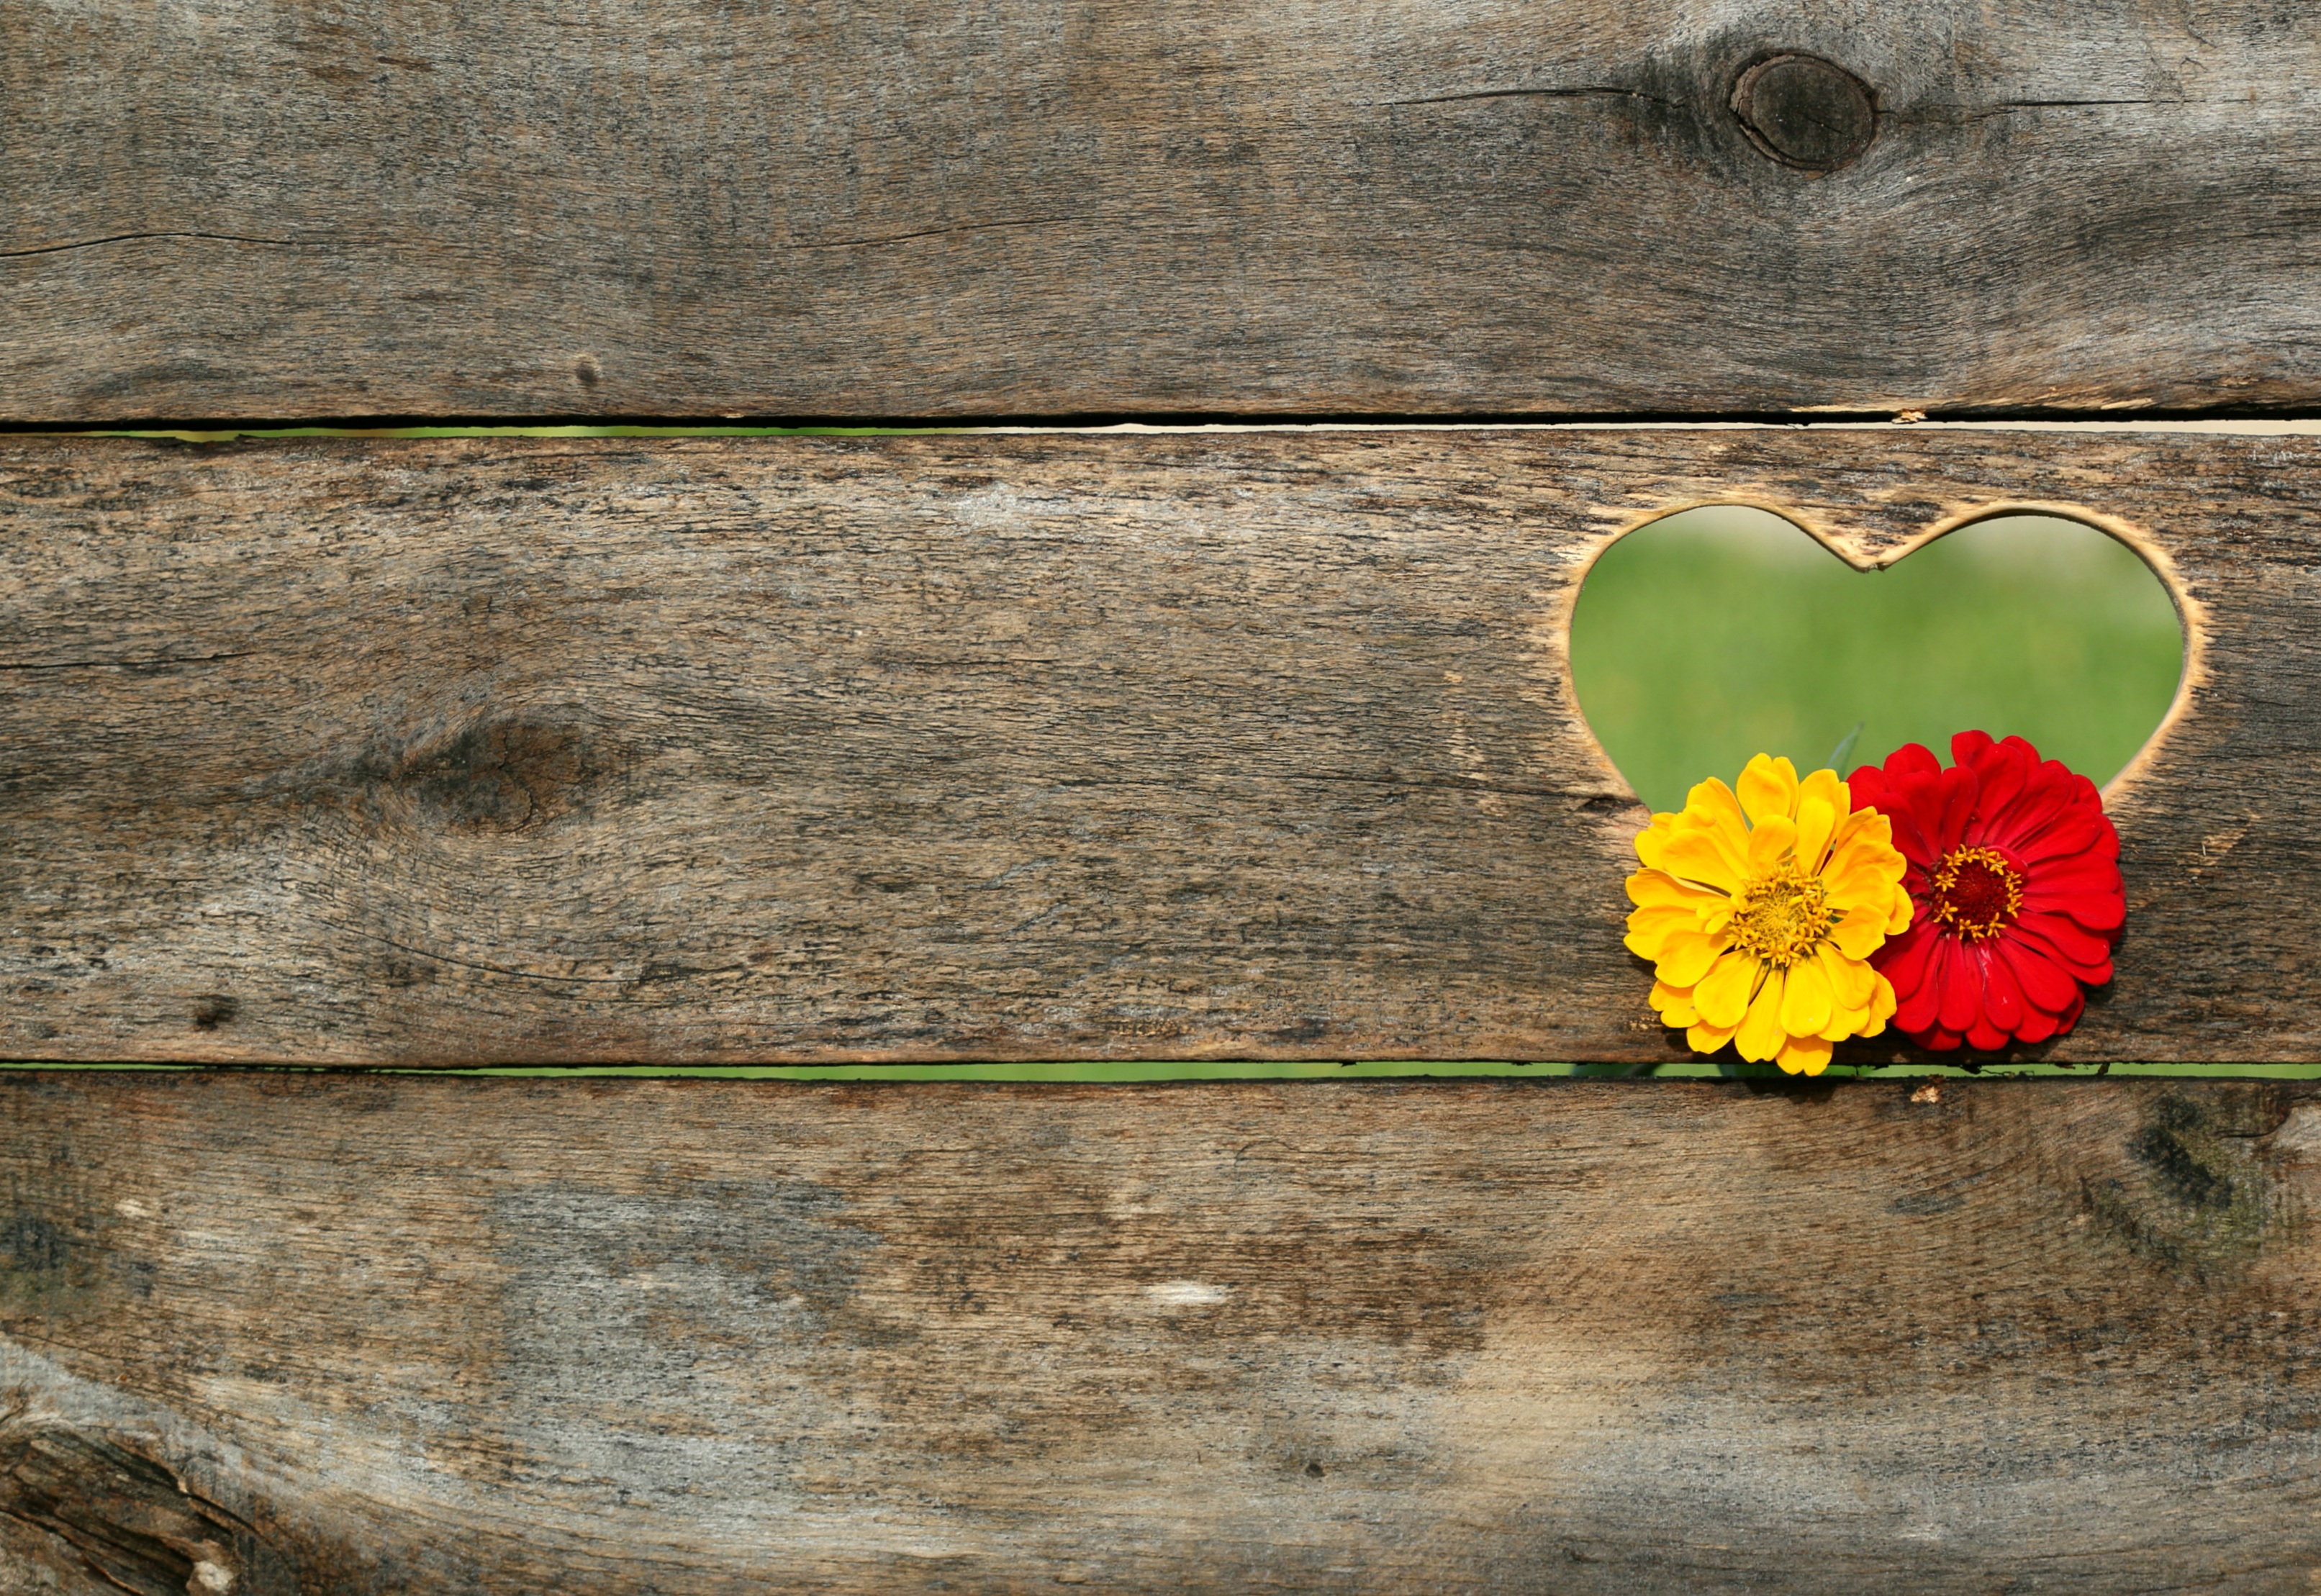
plant, board, wood, texture, leaf, flower, wall, heart, green, red, color, autumn, botany, yellow, flora, flowers, background, postcard, valentine, macro photography, flowering plant, land plant